The Black History of the White House

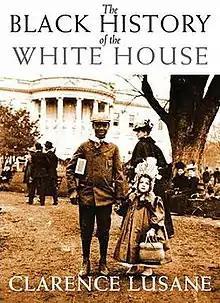
"The Black History of the White House"

The Black History of the White House is a book by Clarence Lusane concerning the history of the African-American community's relationship to government and the White House as a symbol as well as a place of employment. The book begins with the founding of the United States and continues to the first few years of the Barack Obama administration.